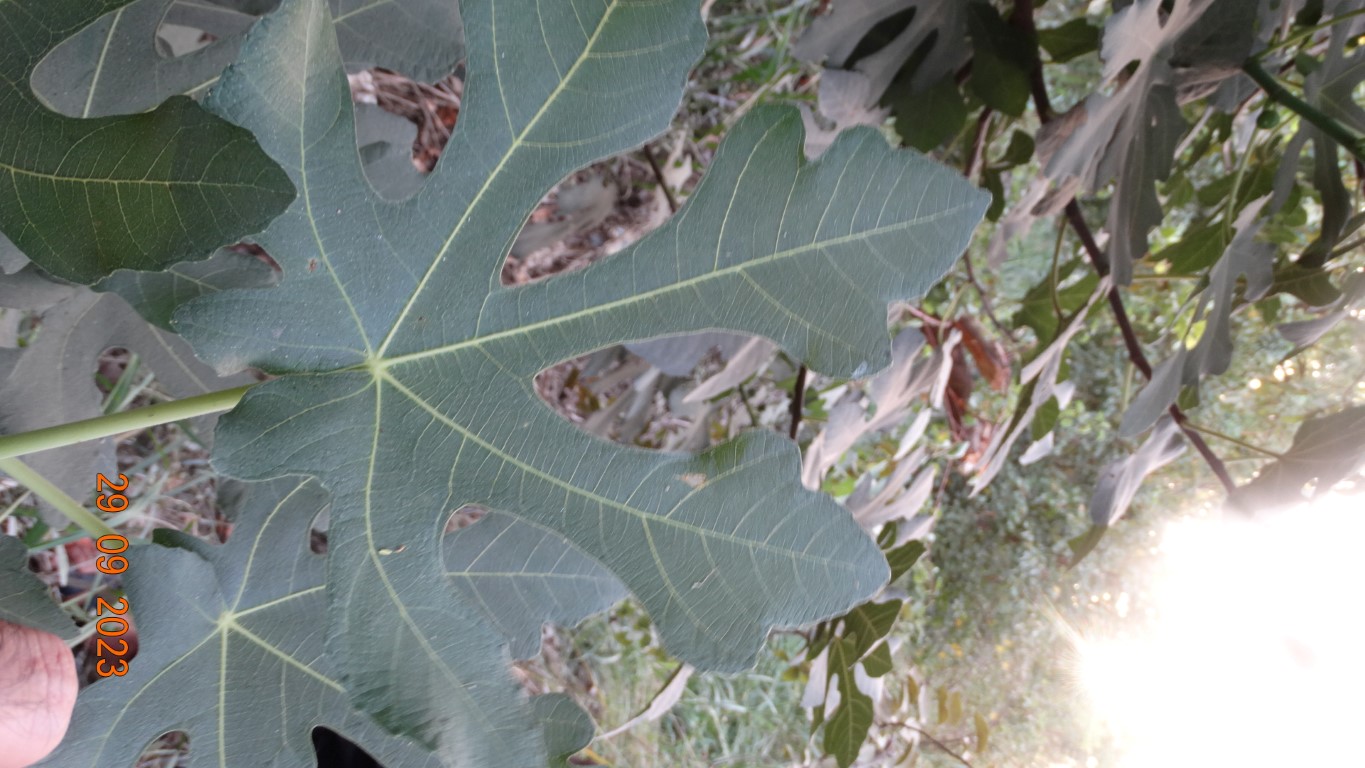
Label: healthy